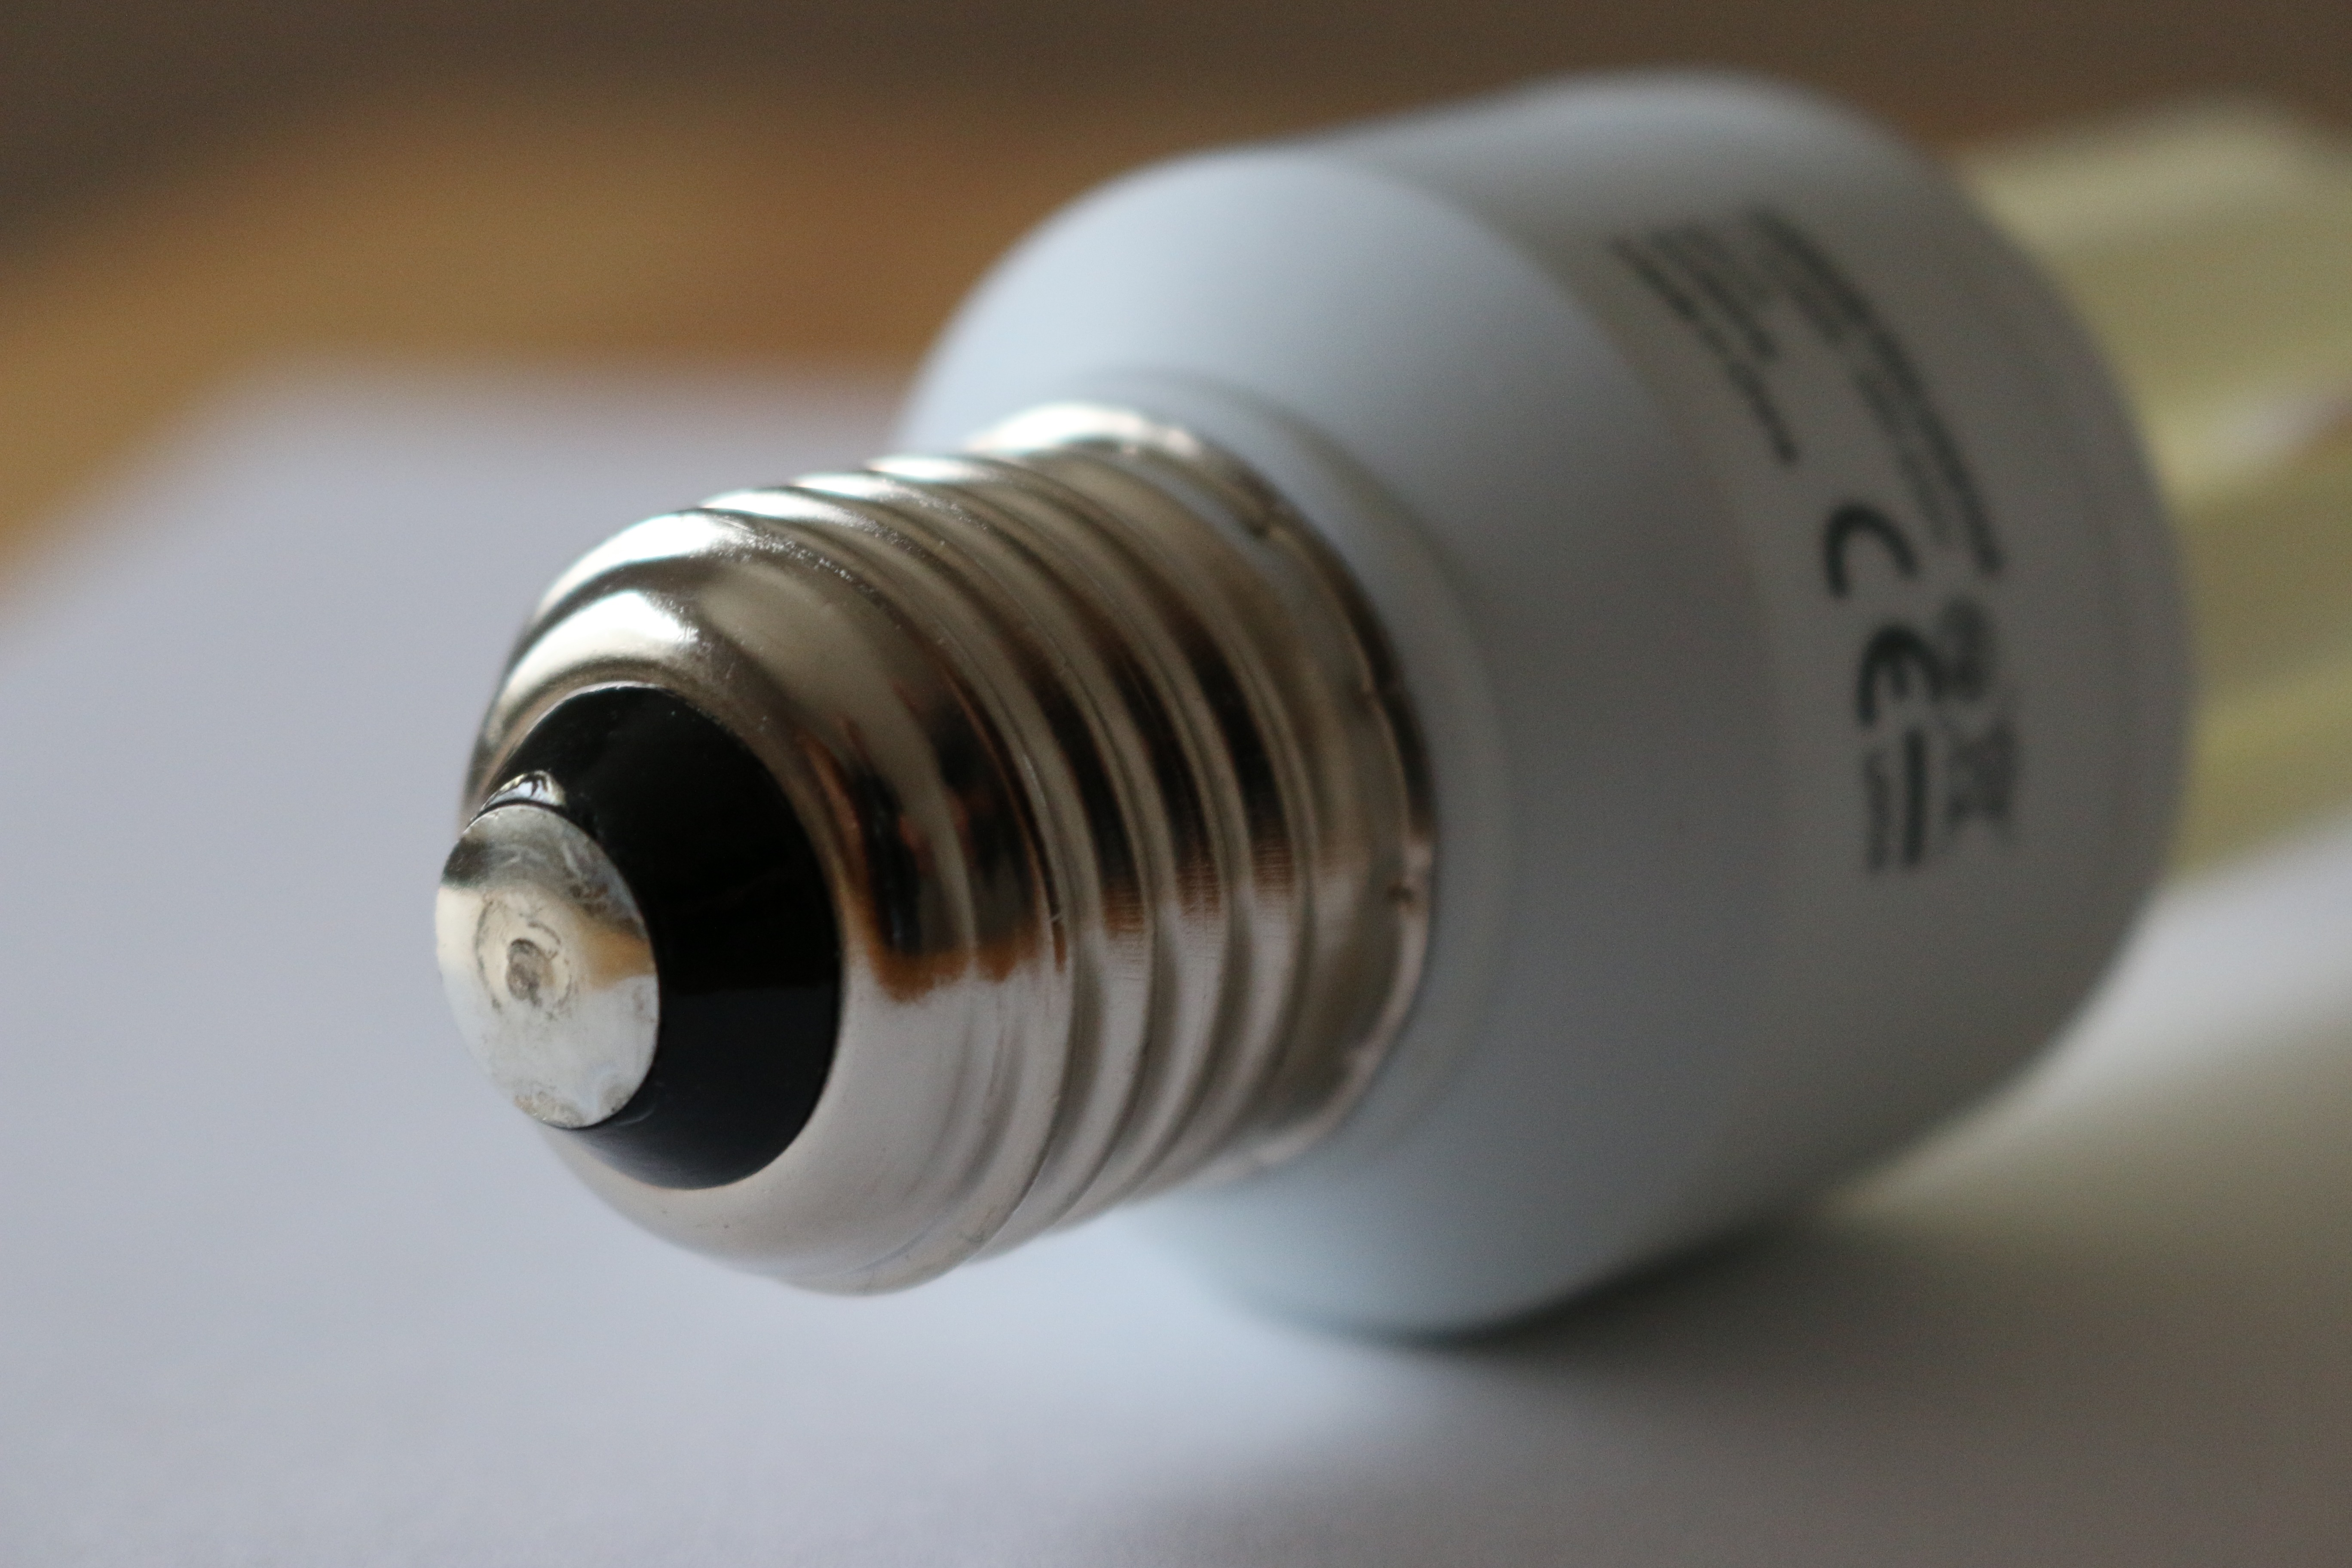
light, technology, white, environment, lamp, light bulb, pear, lighting, thread, product, bulbs, light fixture, environmentally friendly, spark plug, energy saving, incandescent light bulb